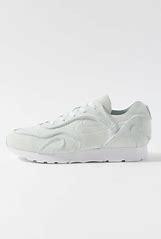
Brand: Nike
Model: Outburst